Shri C V Gandhi High School

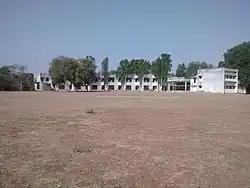
Shri Chhotalal Virchand Gandhi High School

The Shri C V Gandhi High School (or C V Gandhi) in Ranasan Town in Talod in Sabarkantha is one of the oldest public schools in India.